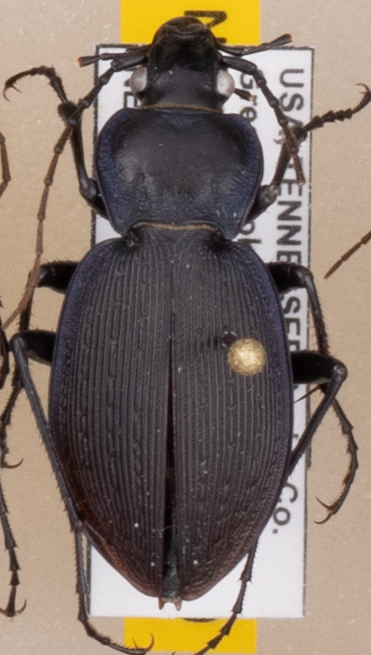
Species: Carabus goryi
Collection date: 2021-06-08
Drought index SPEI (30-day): -0.42
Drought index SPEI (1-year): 0.63
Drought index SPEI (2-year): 2.09